Alfonso X of Castile

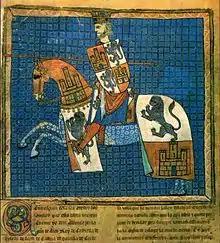
Portrait of Alfonso X from the codex Tumbo 'A' de Santiago (Dated between 1229 and 1255)

Throughout his reign, Alfonso contended with his nobles, particularly the families of Nuño González de Lara, Diego López de Haro and Esteban Fernández de Castro, all of whom were formidable soldiers and instrumental in maintaining Castile's military strength in its frontier territories. According to some scholars Alfonso lacked the singleness of purpose required by a ruler who would devote himself to organization and also the combination of firmness with temper needed for dealing with his nobles although this is not a view taken by all. Others have argued that his efforts were too singularly focused on the diplomatic and financial arrangements surrounding his bid to become Holy Roman Emperor.